Vasily Bazhenov

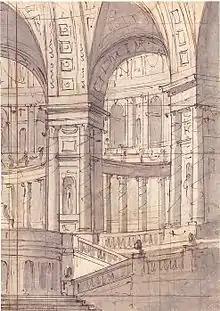
1764 artwork by Bazhenov

The exact year and place of Bazhenov's birth is uncertain; he was born in 1737 or 1738 in a family of a church clerk either in Moscow or in the village of Dolskoye near Maloyaroslavets. According to the second version, the family relocated to Moscow when Vasily was three months old. In 1753 Vasily volunteered (but was not formally hired) into the Kremlin-based architectural company of Dmitry Ukhtomsky, then the only Moscow institution providing basic architectural training. There Bazhenov acquired practical construction skills; poverty forced him to seek paid work instead of classroom training.